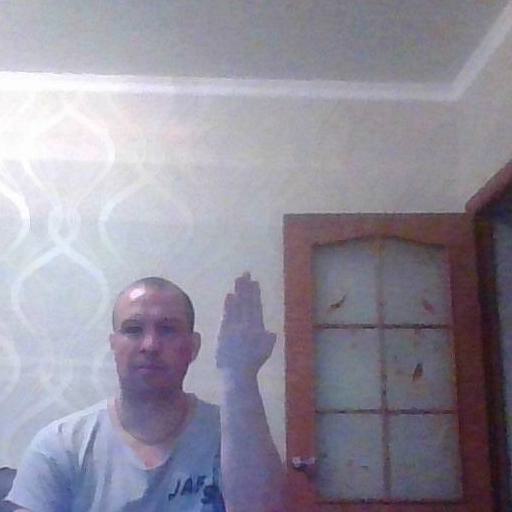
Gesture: stop_inverted